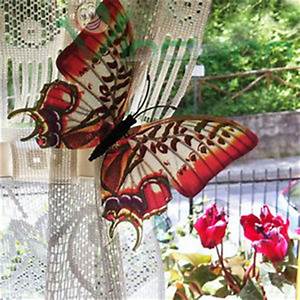
Label: farfalla